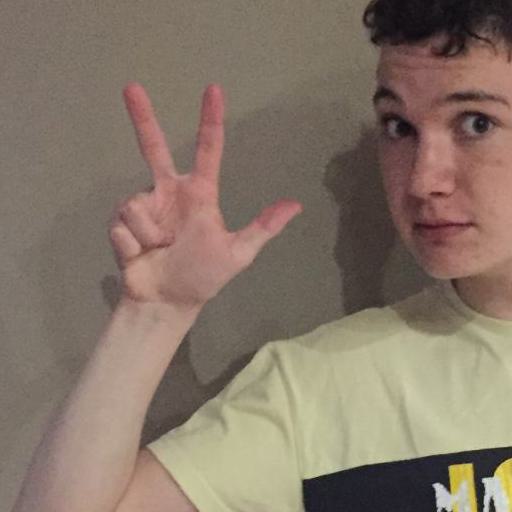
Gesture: three2